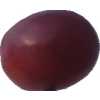
Label: pink_grape